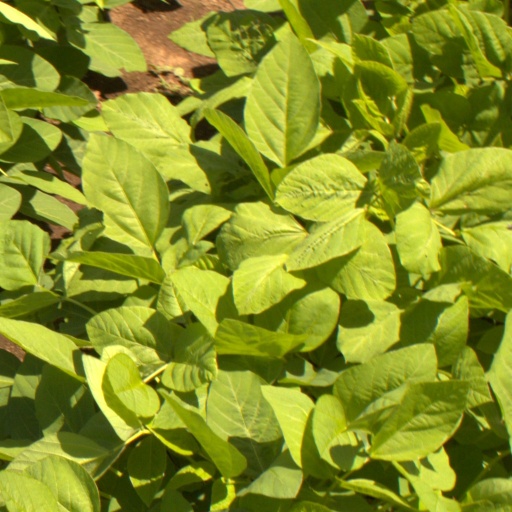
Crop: soybean